Little Revenge

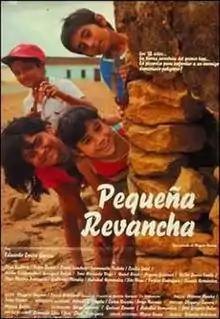
Film poster

Little Revenge is a 1985 Venezuelan film directed by Olegario Barrera Monteverde, with his screenplay based on the story "La composición" by Chilean writer Antonio Skármeta.